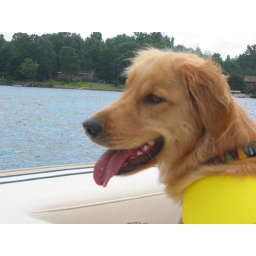
splash, the golden retriever, wearing her life jacket on our boat at lake wylie, in charlotte, nc